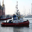
Label: ship